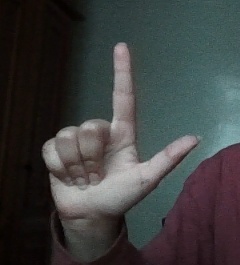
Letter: laam